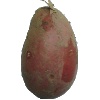
Label: red_potato